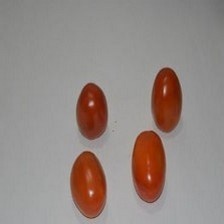
Label: tomato